Spiral (railway)

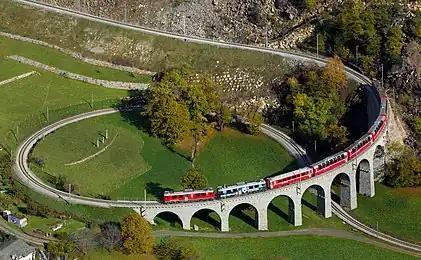
Spiral viaduct of the Bernina Express near Brusio, Switzerland.

A spiral (sometimes called a spiral loop or just loop) is a technique employed by railways to ascend steep hills.